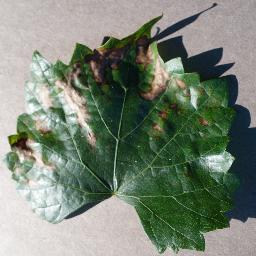
Label: Grape___Esca_(Black_Measles)